Ojibwe religion

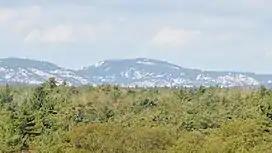
In Ojibwe lore, the La Cloche Mountains are among the places where the "animikeek" nest

In some stories presented as the messenger of Kitche Manitou, Nanabush is the culture hero of the Ojibwe.